Tunis

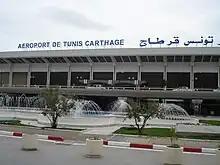
Tunis-Carthage International Airport

The growing metropolitan area is served by an extensive network of public transportation including buses, an above-ground light rail system (le Metro), as well a regional train line (the TGM) that links the city center to its closest northern suburbs. Multi-lane autoroutes surround the city and serve the increasing number of privately owned cars one encounters in Tunisia.